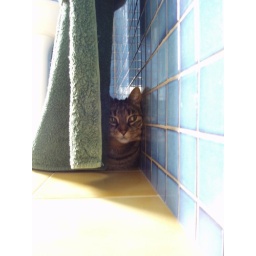
February 2005: The cat on the centrally heated bathroom floor - her favourite spot in the house.